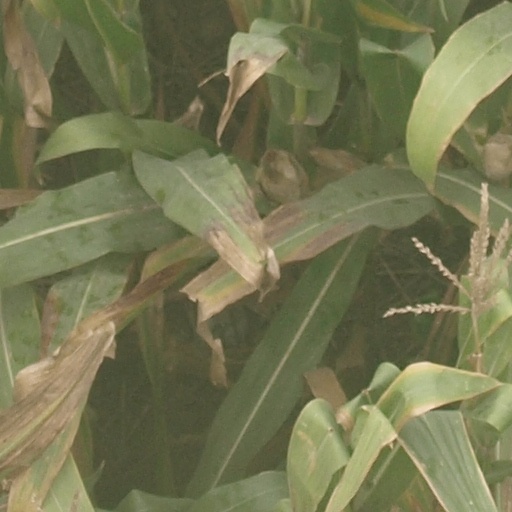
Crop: maize; corn